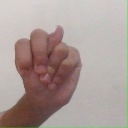
अक्षर: न